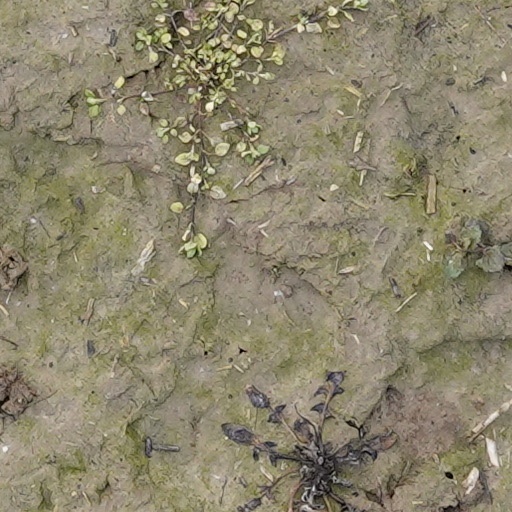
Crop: wheat